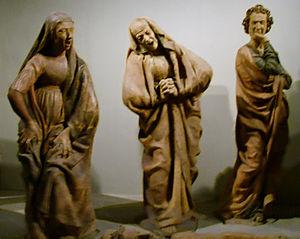
Niccolò dell'Arca à Bologne était un sculpteur de la Renaissance italienne. Il est également connu sous les noms de Niccolò da Ragusa, Niccolò da Bari et Niccolò d'Antonio des Pouilles. Le patronyme dell'Arca fait référence à sa contribution au sépulcre de Saint Dominique de la basilique San Domenico.